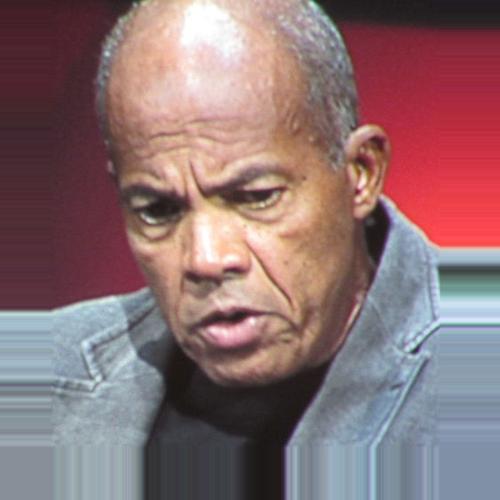
Age: 68